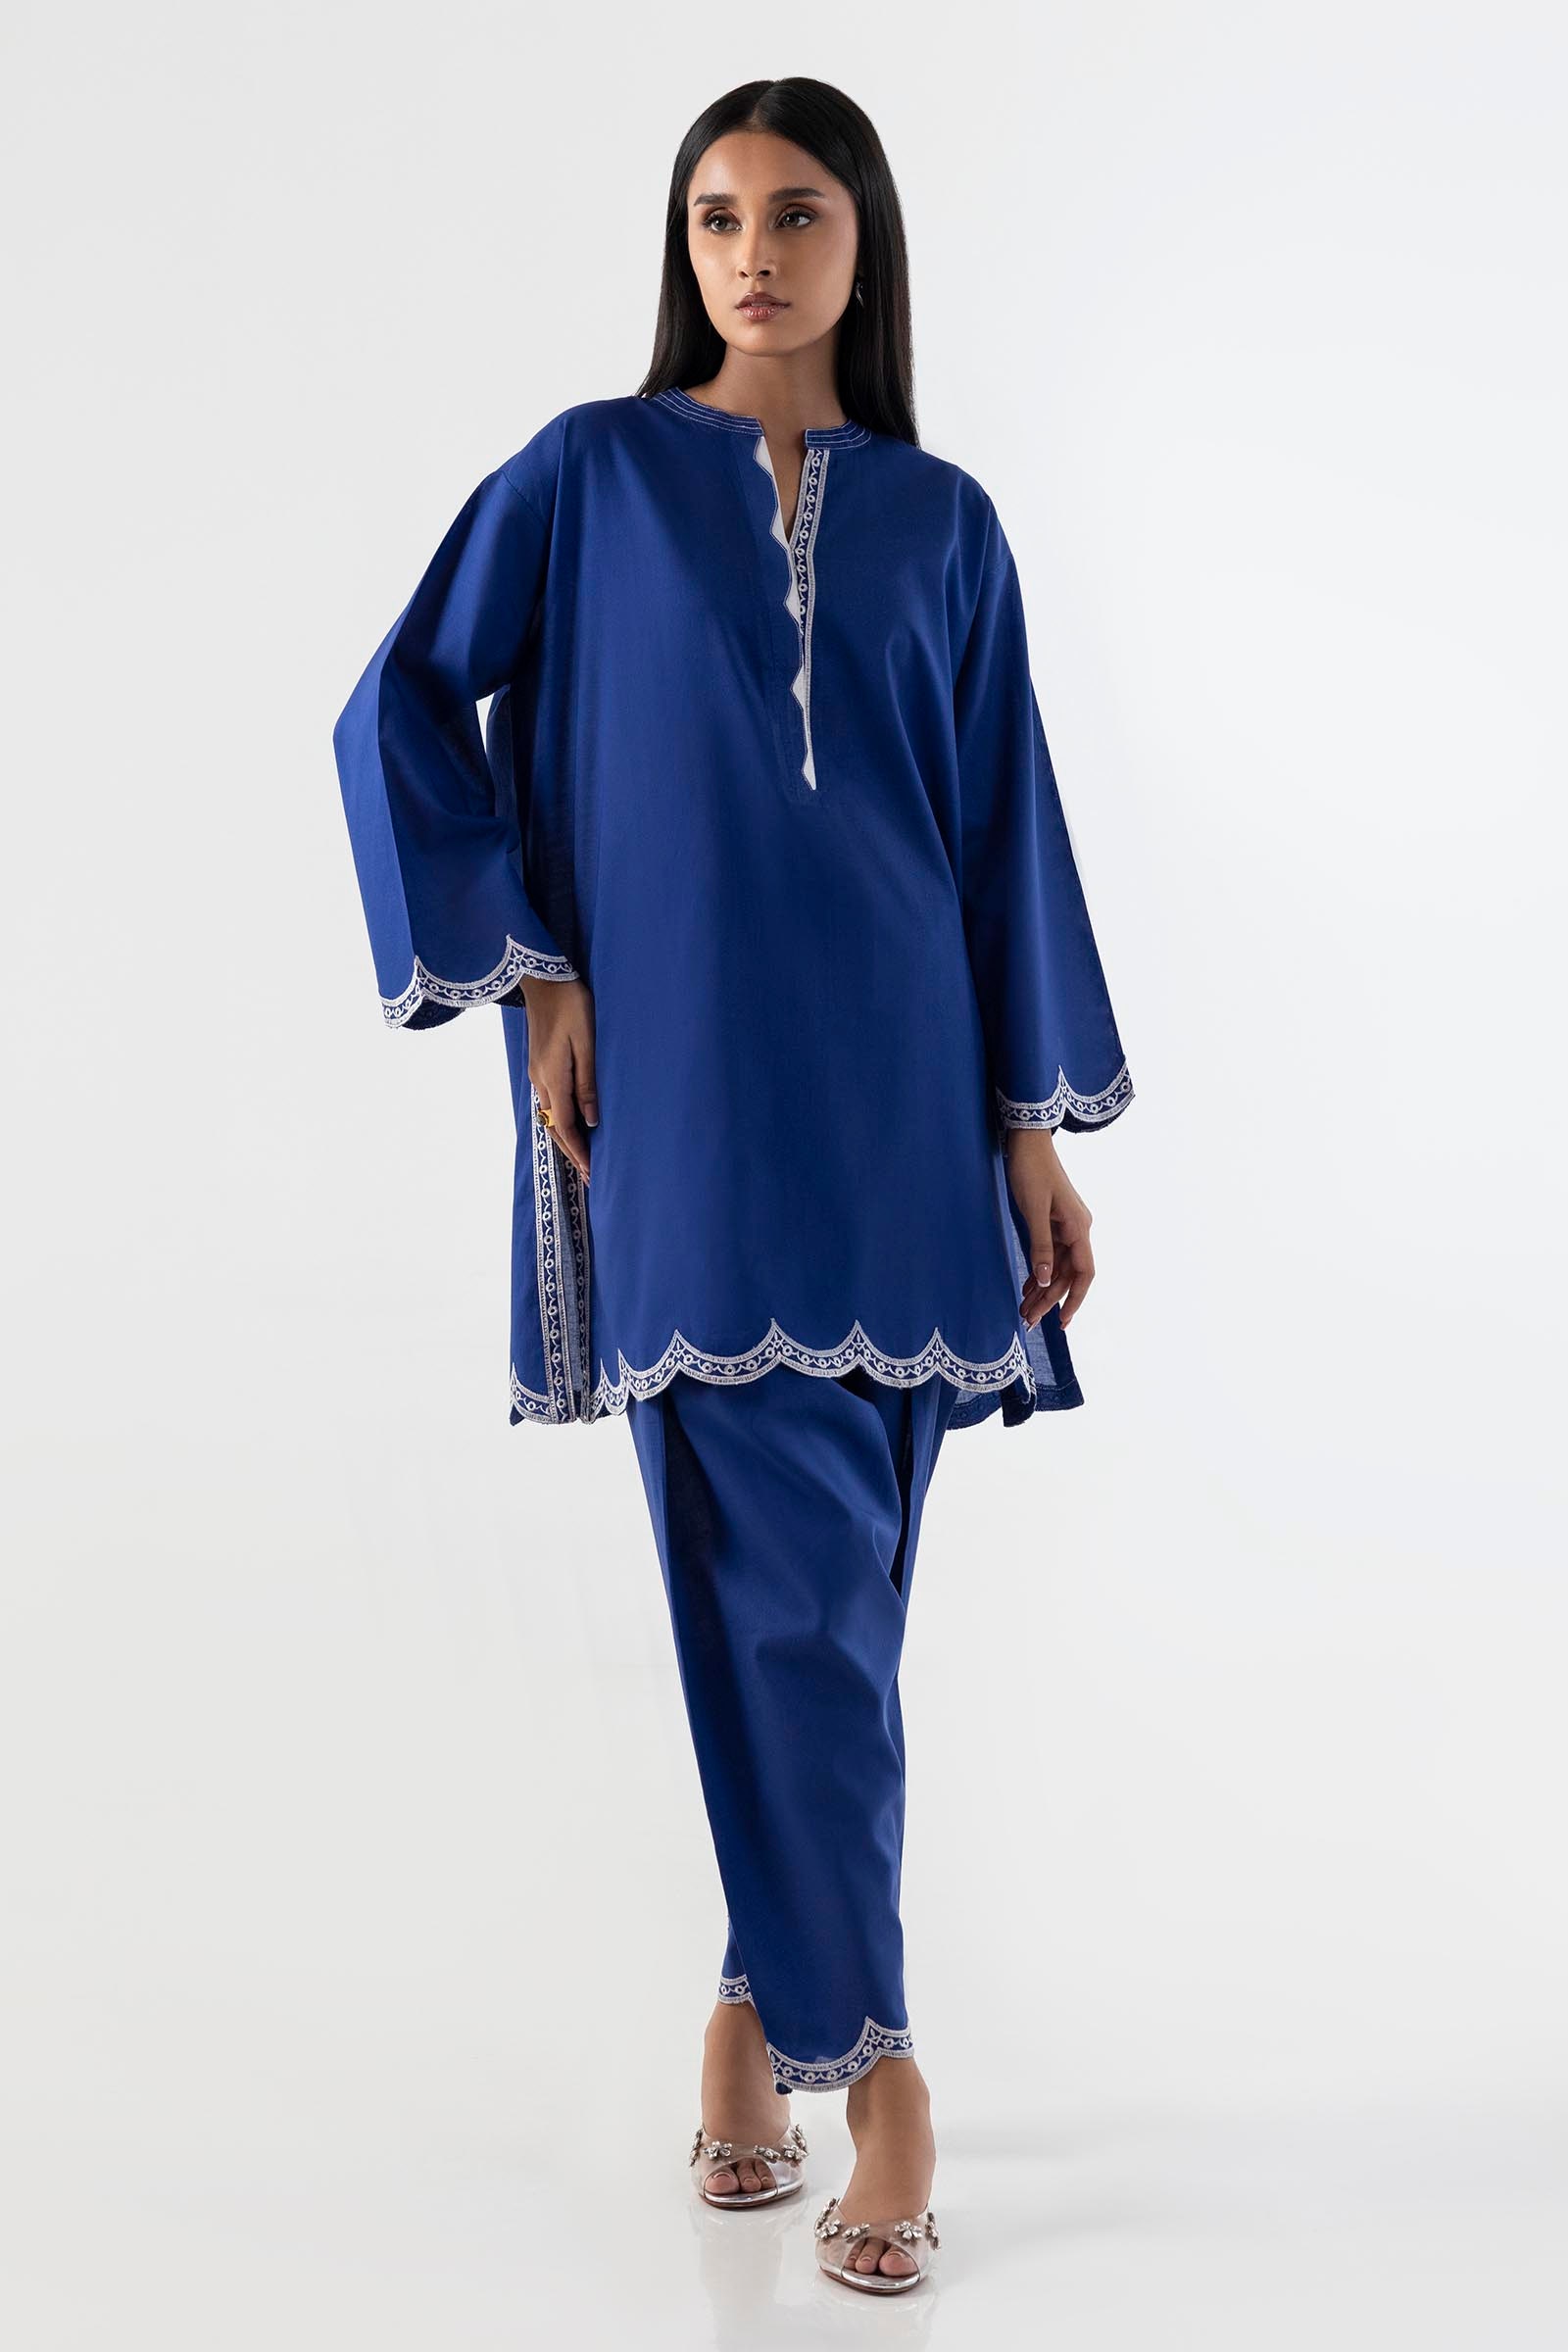
blue karim tunic top